Dašice

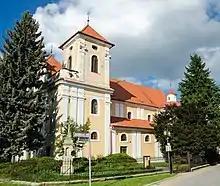
Church of the Nativity of the Virgin Mary

The historic centre is formed by the large T. G. Masaryka Square with preserved burgher houses from the turn of the 18th and 19th centuries, characterized by late Rococo Empire facades.